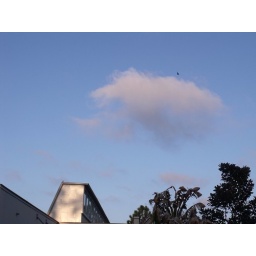
cloud colored by the sunrise with flying and singing birds